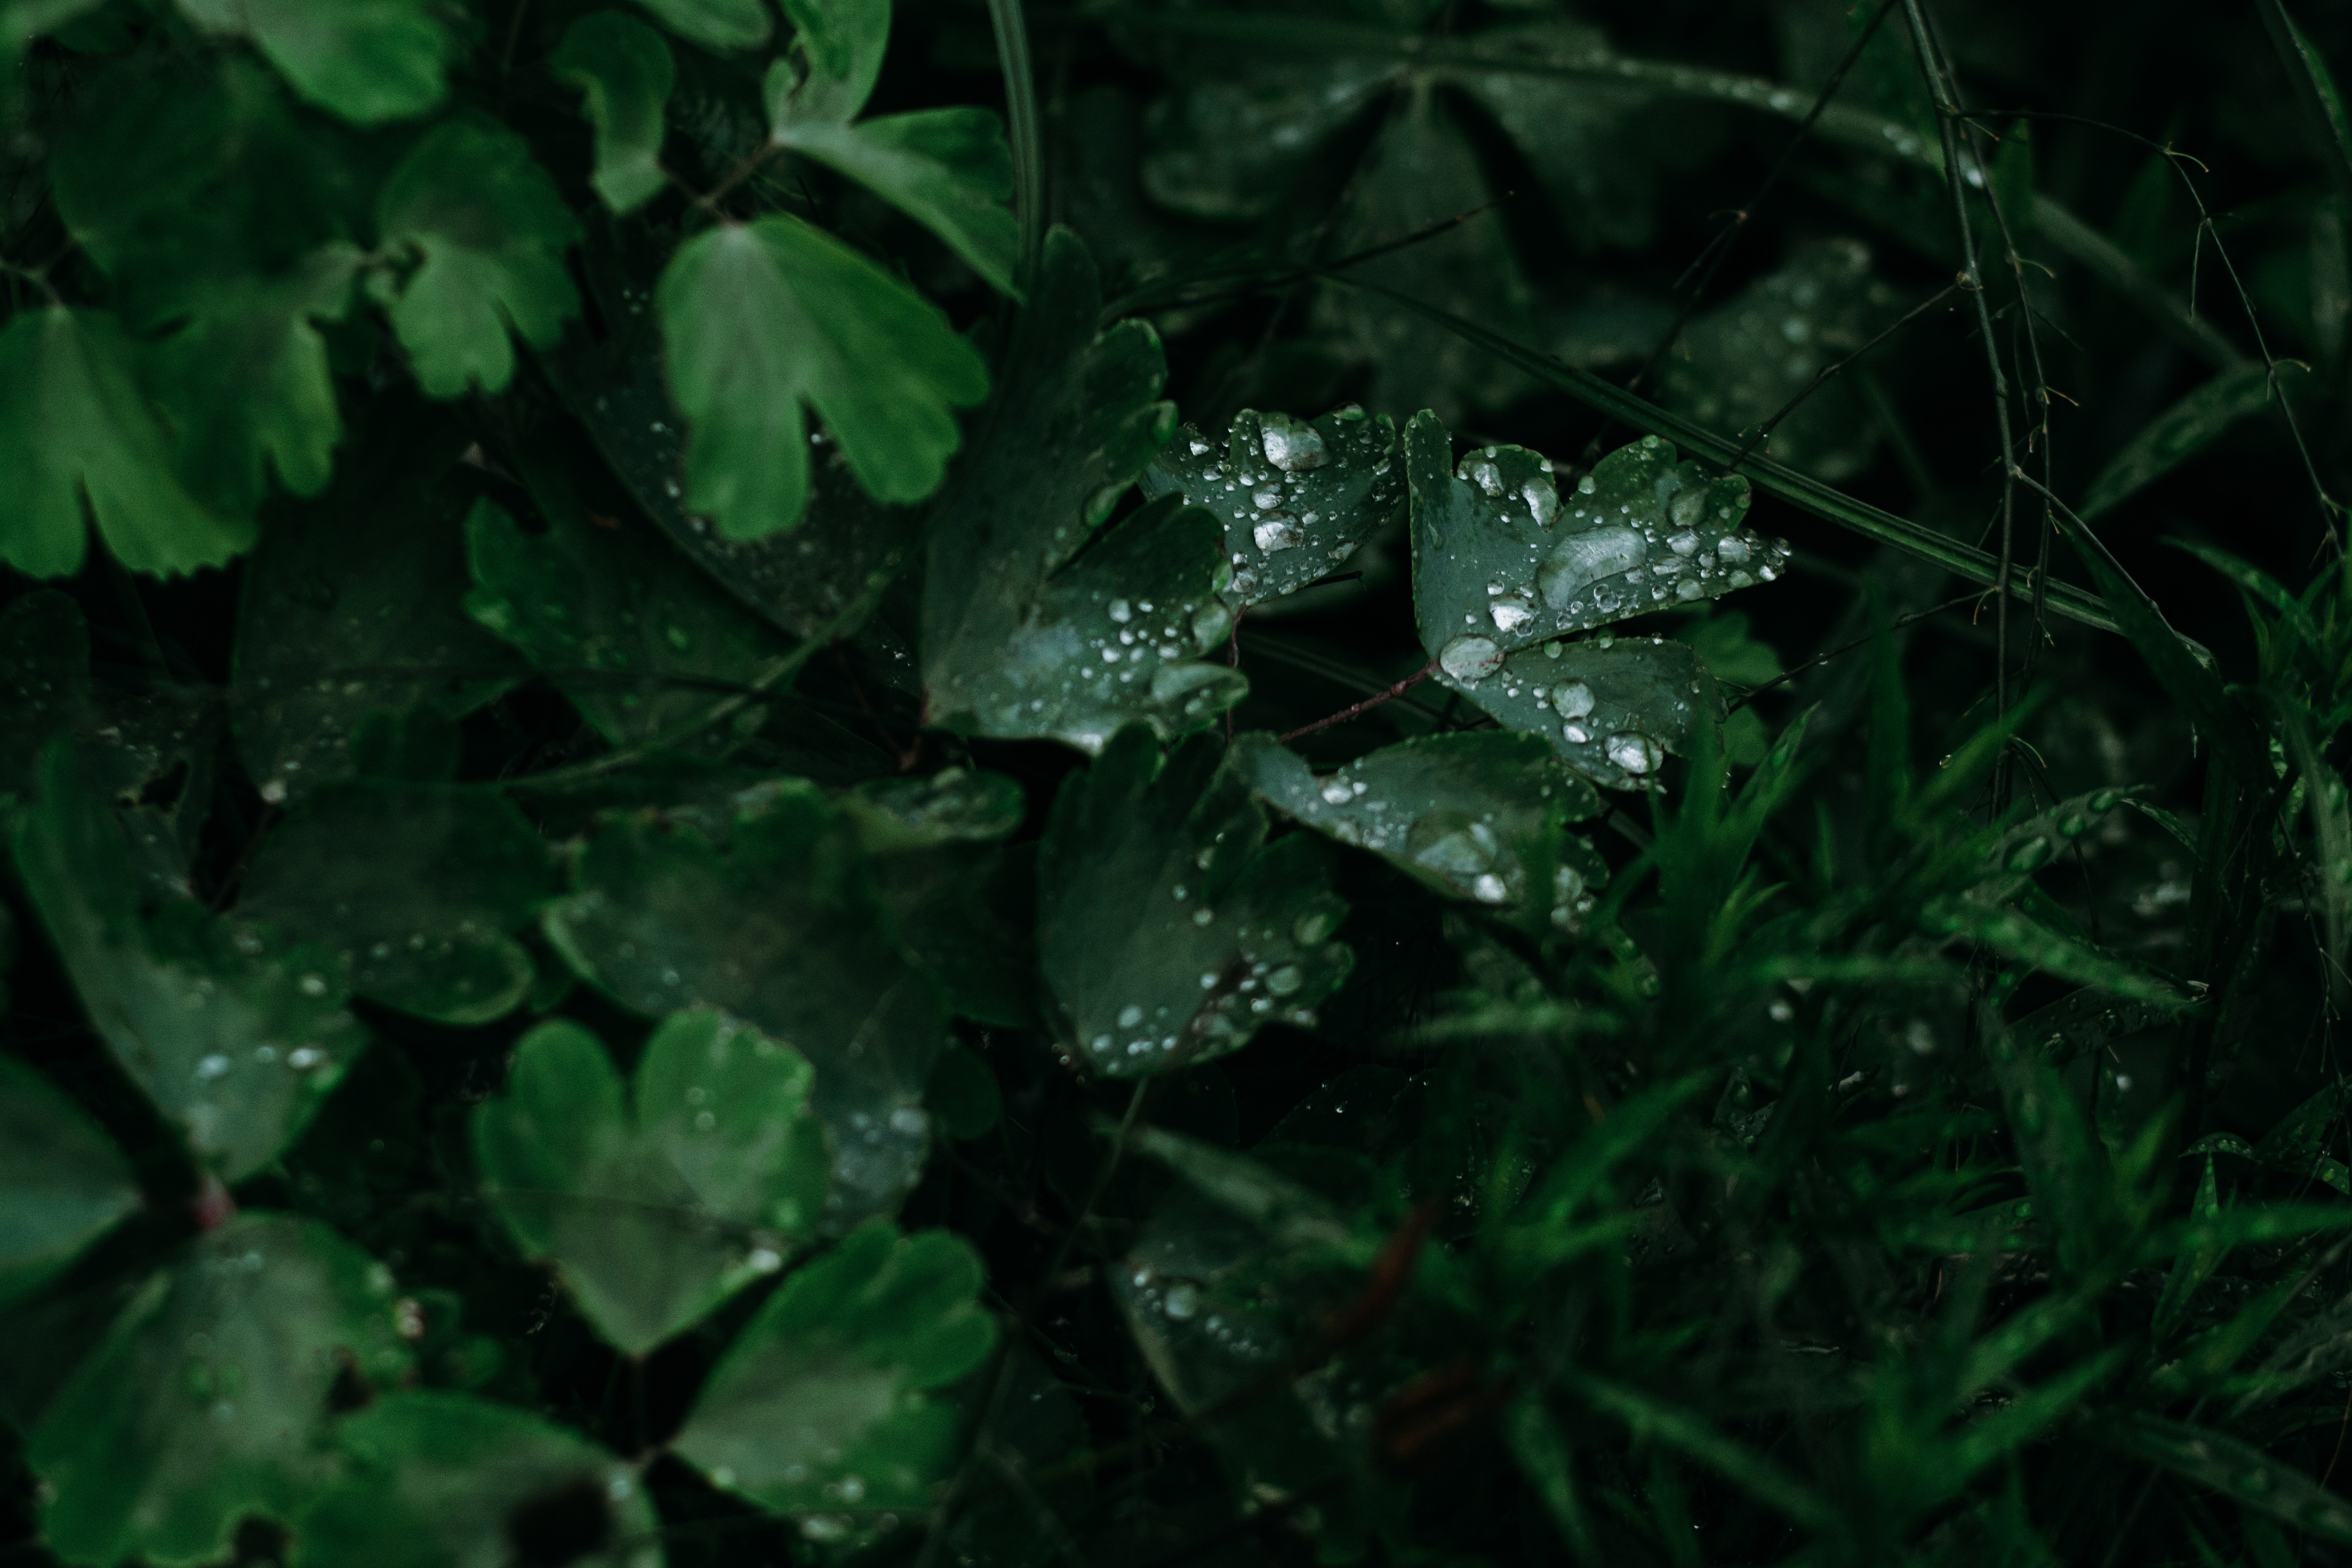
green, leaf, water, nature, moisture, vegetation, dew, grass, plant, organism, terrestrial plant, flower, photography, annual plant